European route E3

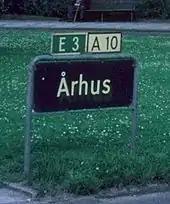
The E3 in Århus, Denmark, before 1975: Changed to E45.

The original trajectory of the E3 ran from Lisbon, Portugal to Stockholm, Sweden, and later to Helsinki, Finland. It was a series of existing secondary roads and highways, officially bundled under the name E3 by European decree on 16 September 1950. In 1975 the numbering system of European roads changed drastically. The name E3 was applied to the part from Cherbourg-La Rochelle to Carentan, which was part of the original E3. The name of the historical trajectory lives on in E3 Harelbeke, a cycling race in Belgium.